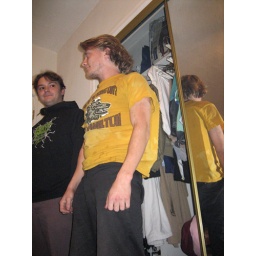
Kurt from work with a pizza box in his back so he can ride his bike.